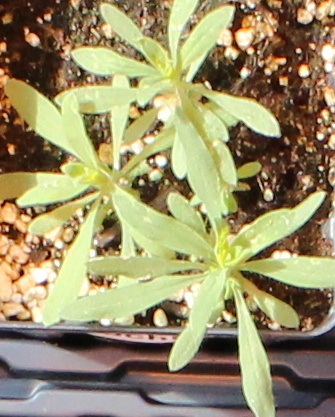
Label: Kochia